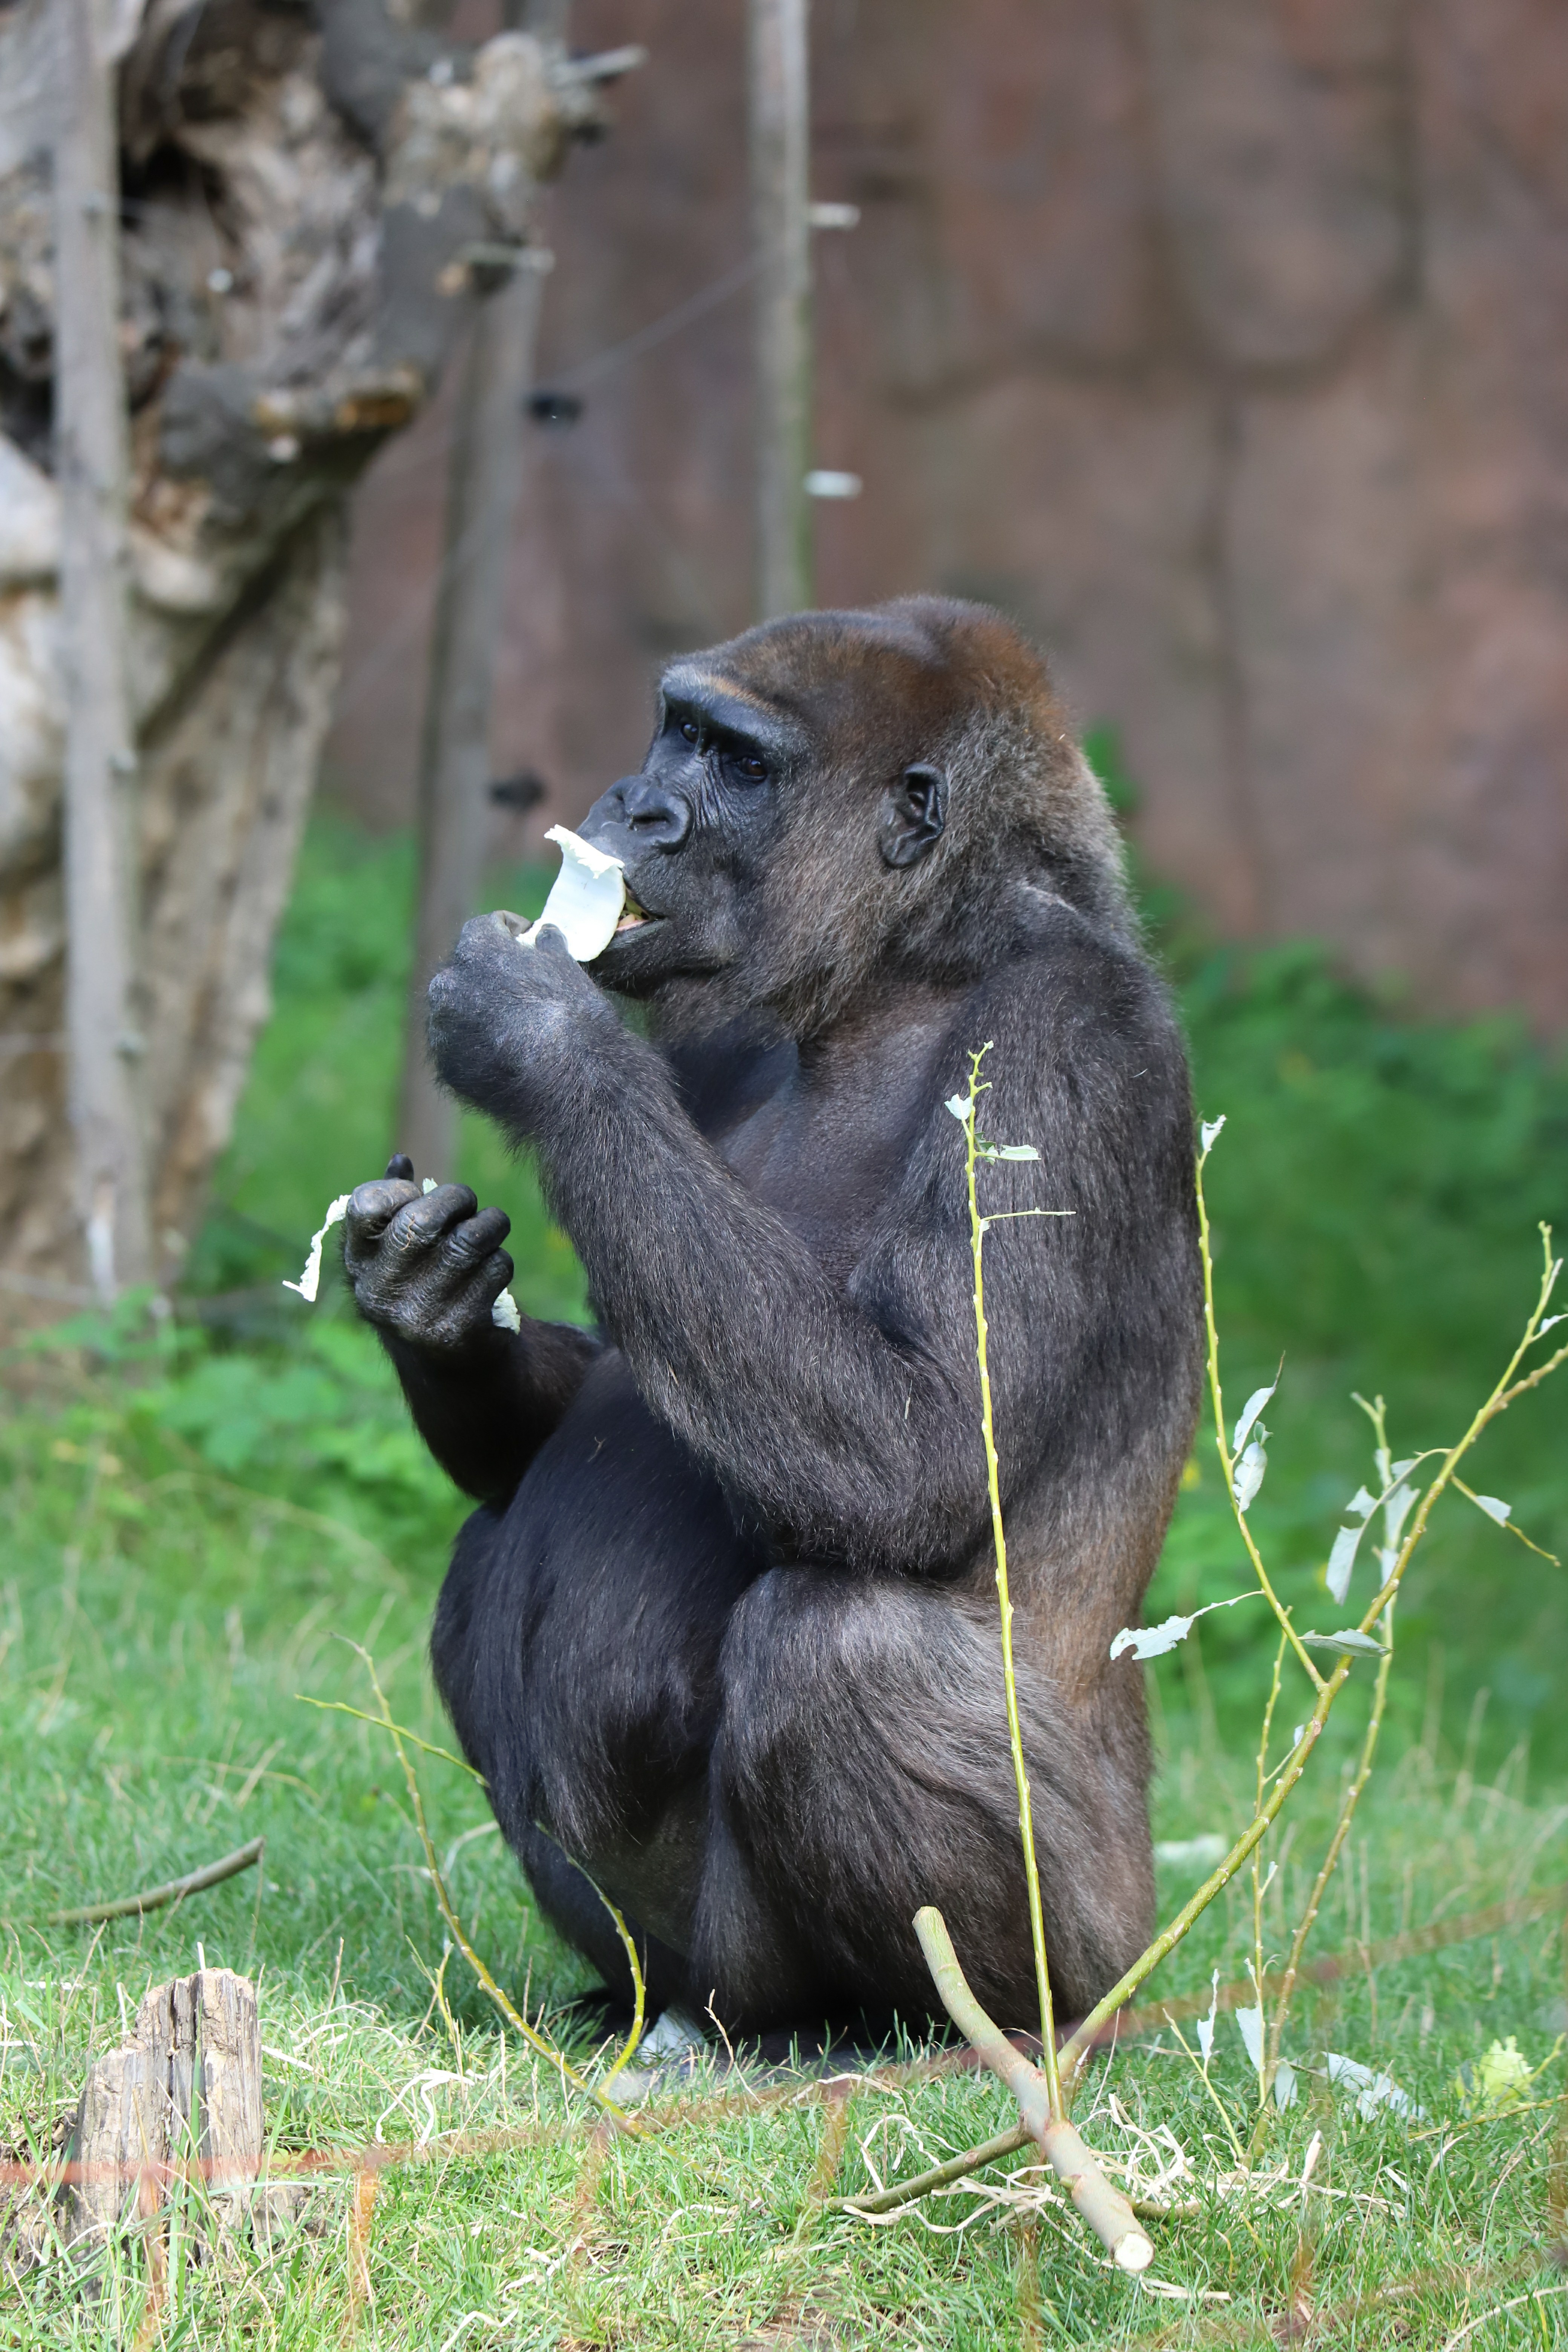
Canon EOS, mammal, vertebrate, primate, terrestrial animal, zoo, common chimpanzee, wildlife, grass, organism, temple, plant